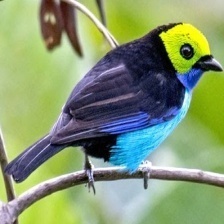
Species: PARADISE TANAGER
Scientific name: TANGARA CHILENSIS